Philco

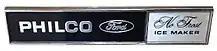
Refrigerators branded Philco-Ford appeared in 1966.

In 1955, Philco developed and produced the first all-transistor phonograph models TPA-1 and TPA-2. This was announced in the June 28, 1955, edition of the "Wall Street Journal". Philco had begun selling these phonographs in the fall of 1955 for $59.95 . The October 1955 issue of "Radio & Television News" magazine (page 41) printed a full-page, detailed article, on Philco's new consumer phonograph. The Philco all-transistor portable phonograph TPA-1 and TPA-2 models played only 45rpm records and used four 1.5v "D" batteries for its power supply. "TPA" stands for "Transistor Phonograph Amplifier". Its circuitry used three Philco germanium PNP alloy-fused junction audio frequency transistors. After the 1956 season ended, Philco discontinued the all-transistor portable 45rpm phonograph models, for transistors were too expensive compared to vacuum tubes.